Røst Municipality

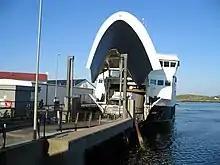
The ferry in Røst harbor

As an isolated island municipality, there are no road connections to Røst. It can be reached by boat and airplane. There are ferry connections to the neighboring island of Værøya and also to the nearby town of Bodø on the mainland. Røst Airport has regularly scheduled flights to Bodø.